Intze principle

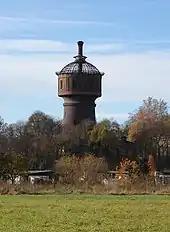
Salbke Water Tower built to the Intze Principle

A water tower built in accordance with the Intze Principle has a brick shaft on which the water tank sits. The base of the tank is fixed with a ring anchor ("Ringanker") made of iron or steel, so that only vertical, not horizontal, forces are transmitted to the tower. Due to the lack of horizontal forces the tower shaft does not need to be quite as solidly built.